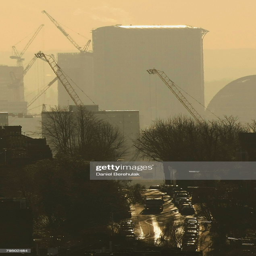
a truck drives down a street visible through a haze of pollution .